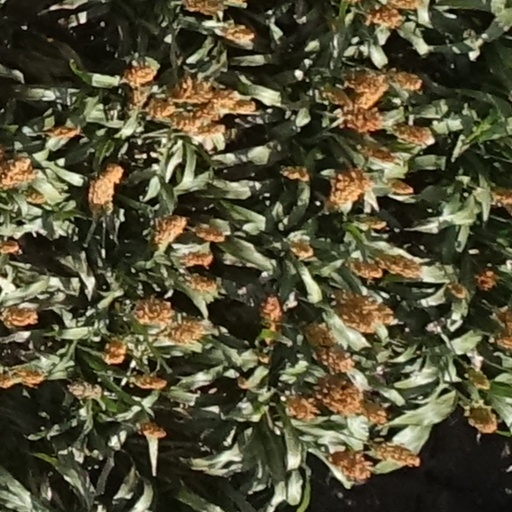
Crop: sorghum